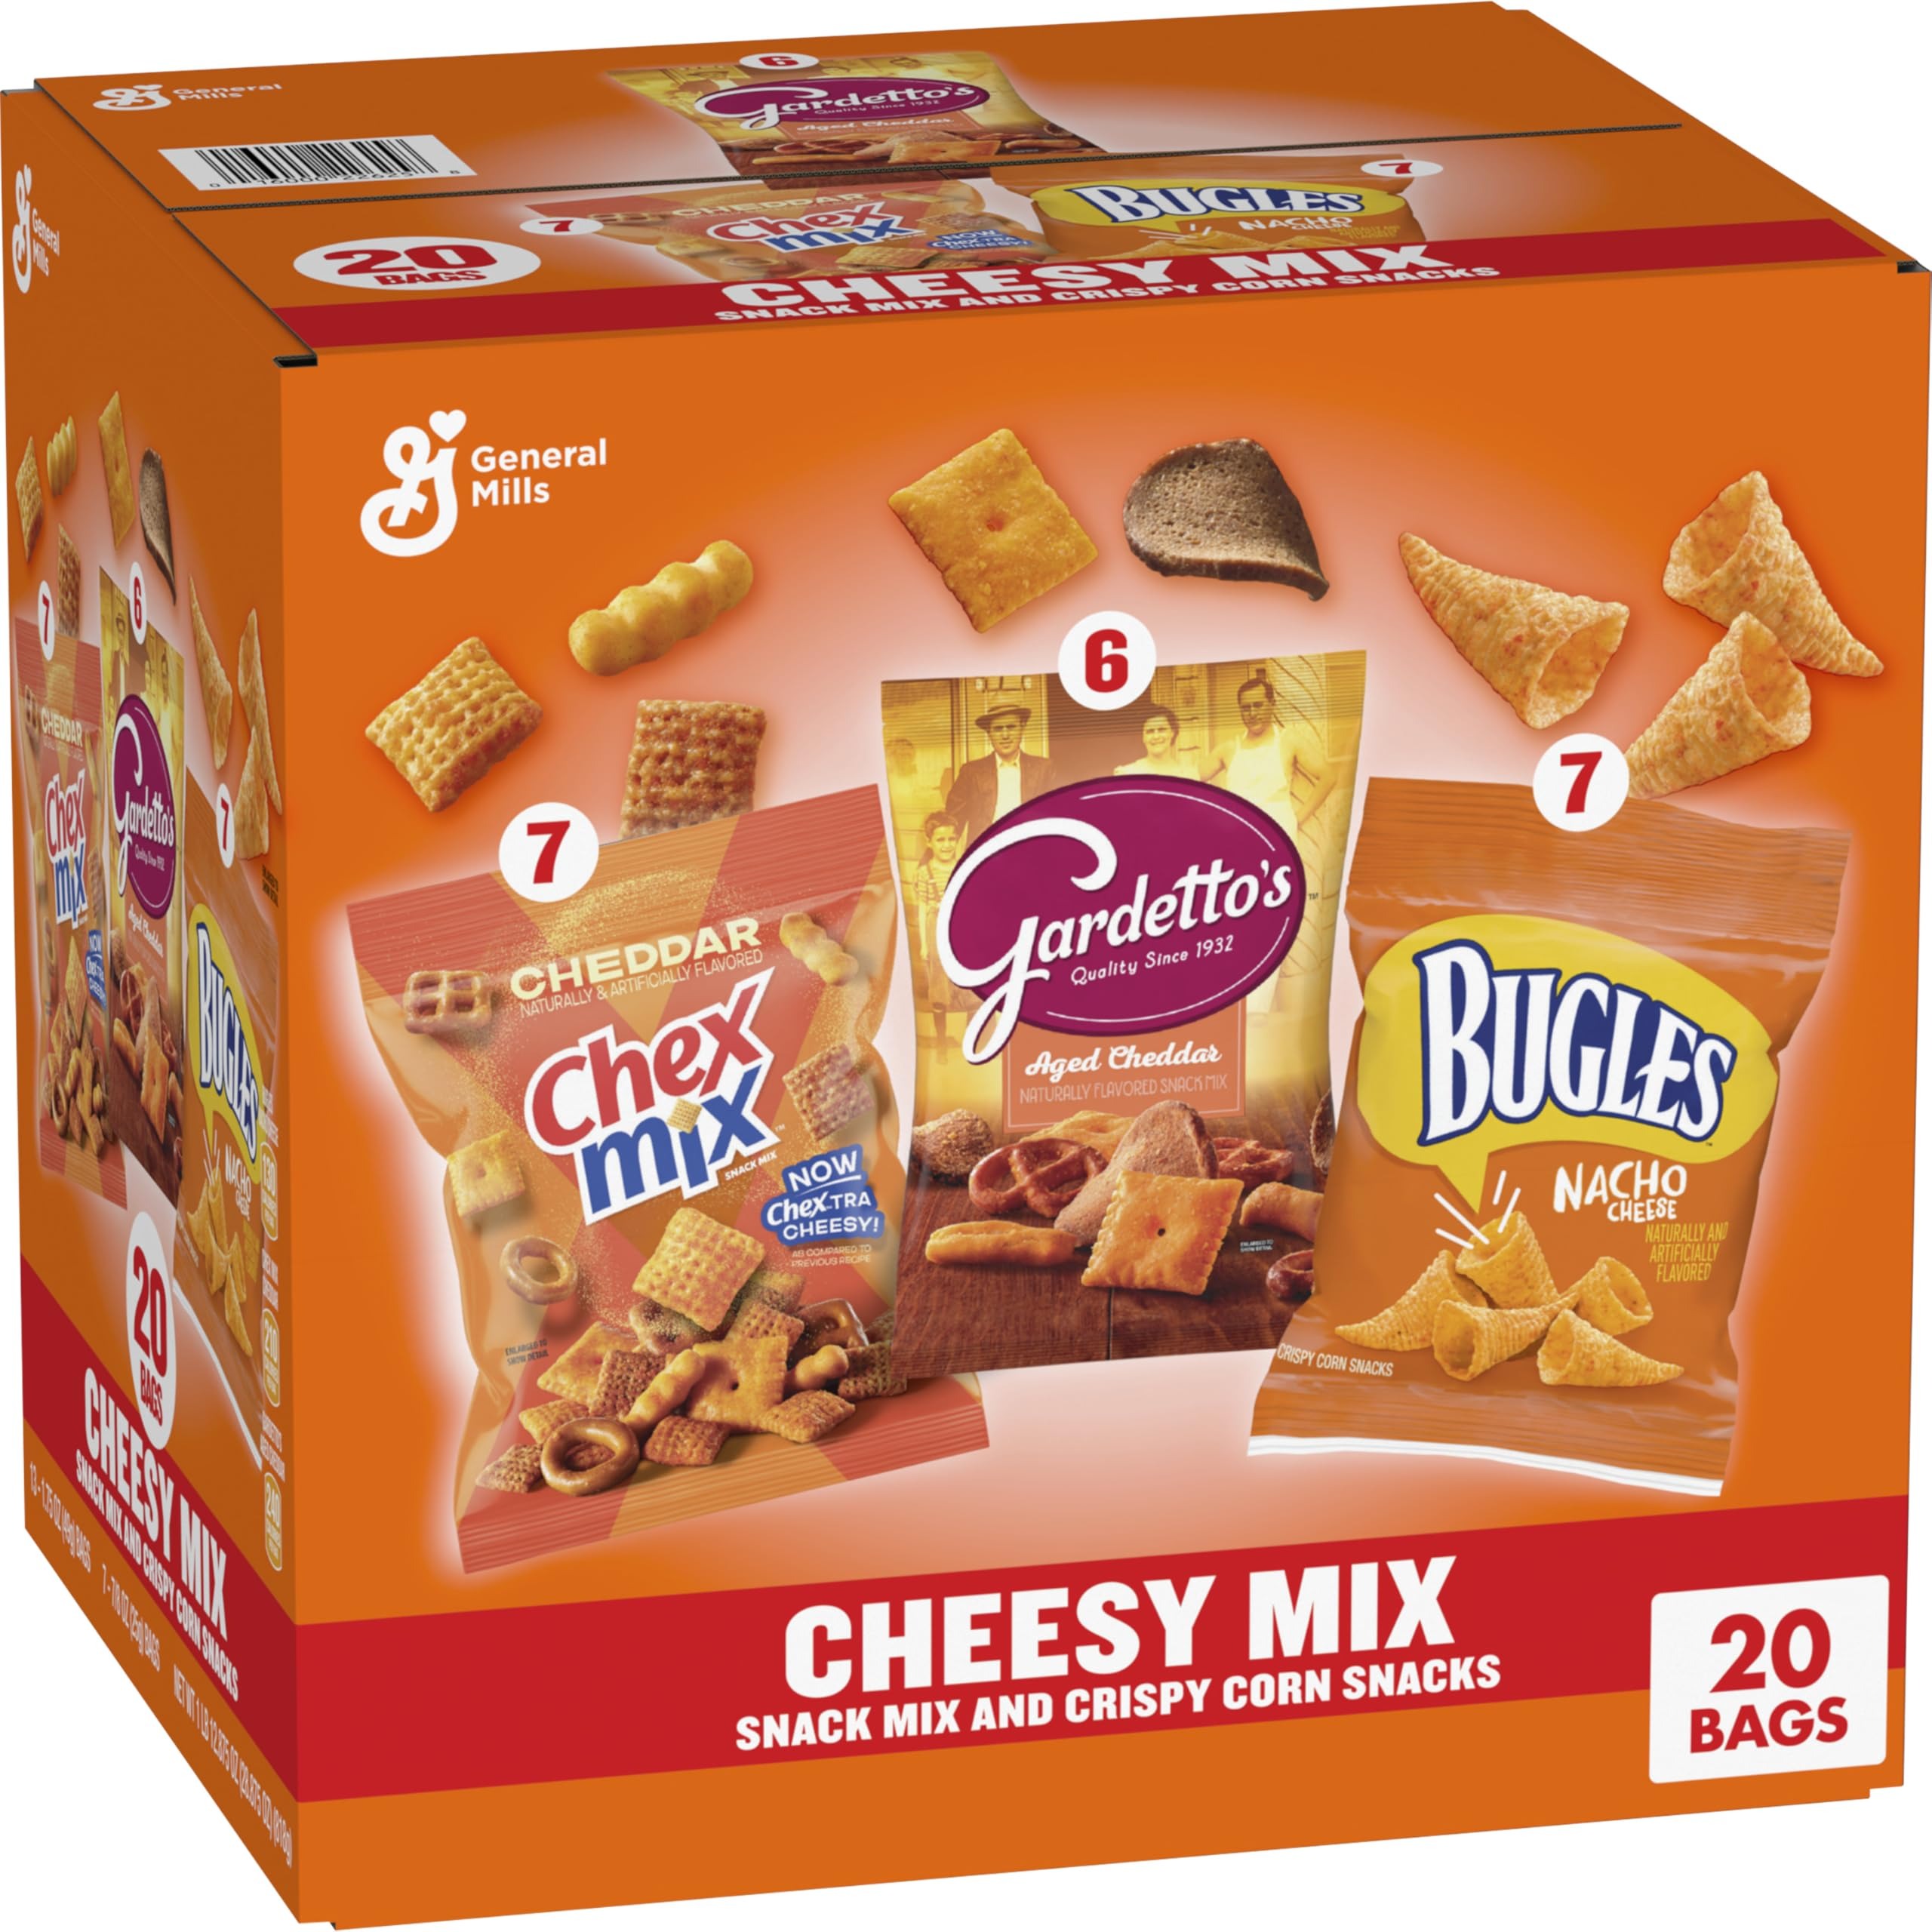
Item Name: Cheesy Mix Variety Pack Snacks, Chex Mix Cheddar, Bugles Nacho Cheese, Gardetto's Aged Cheddar, 20 Ct, 28.875 oz
Value: 28.88
Unit: Ounce

Price: 19.05